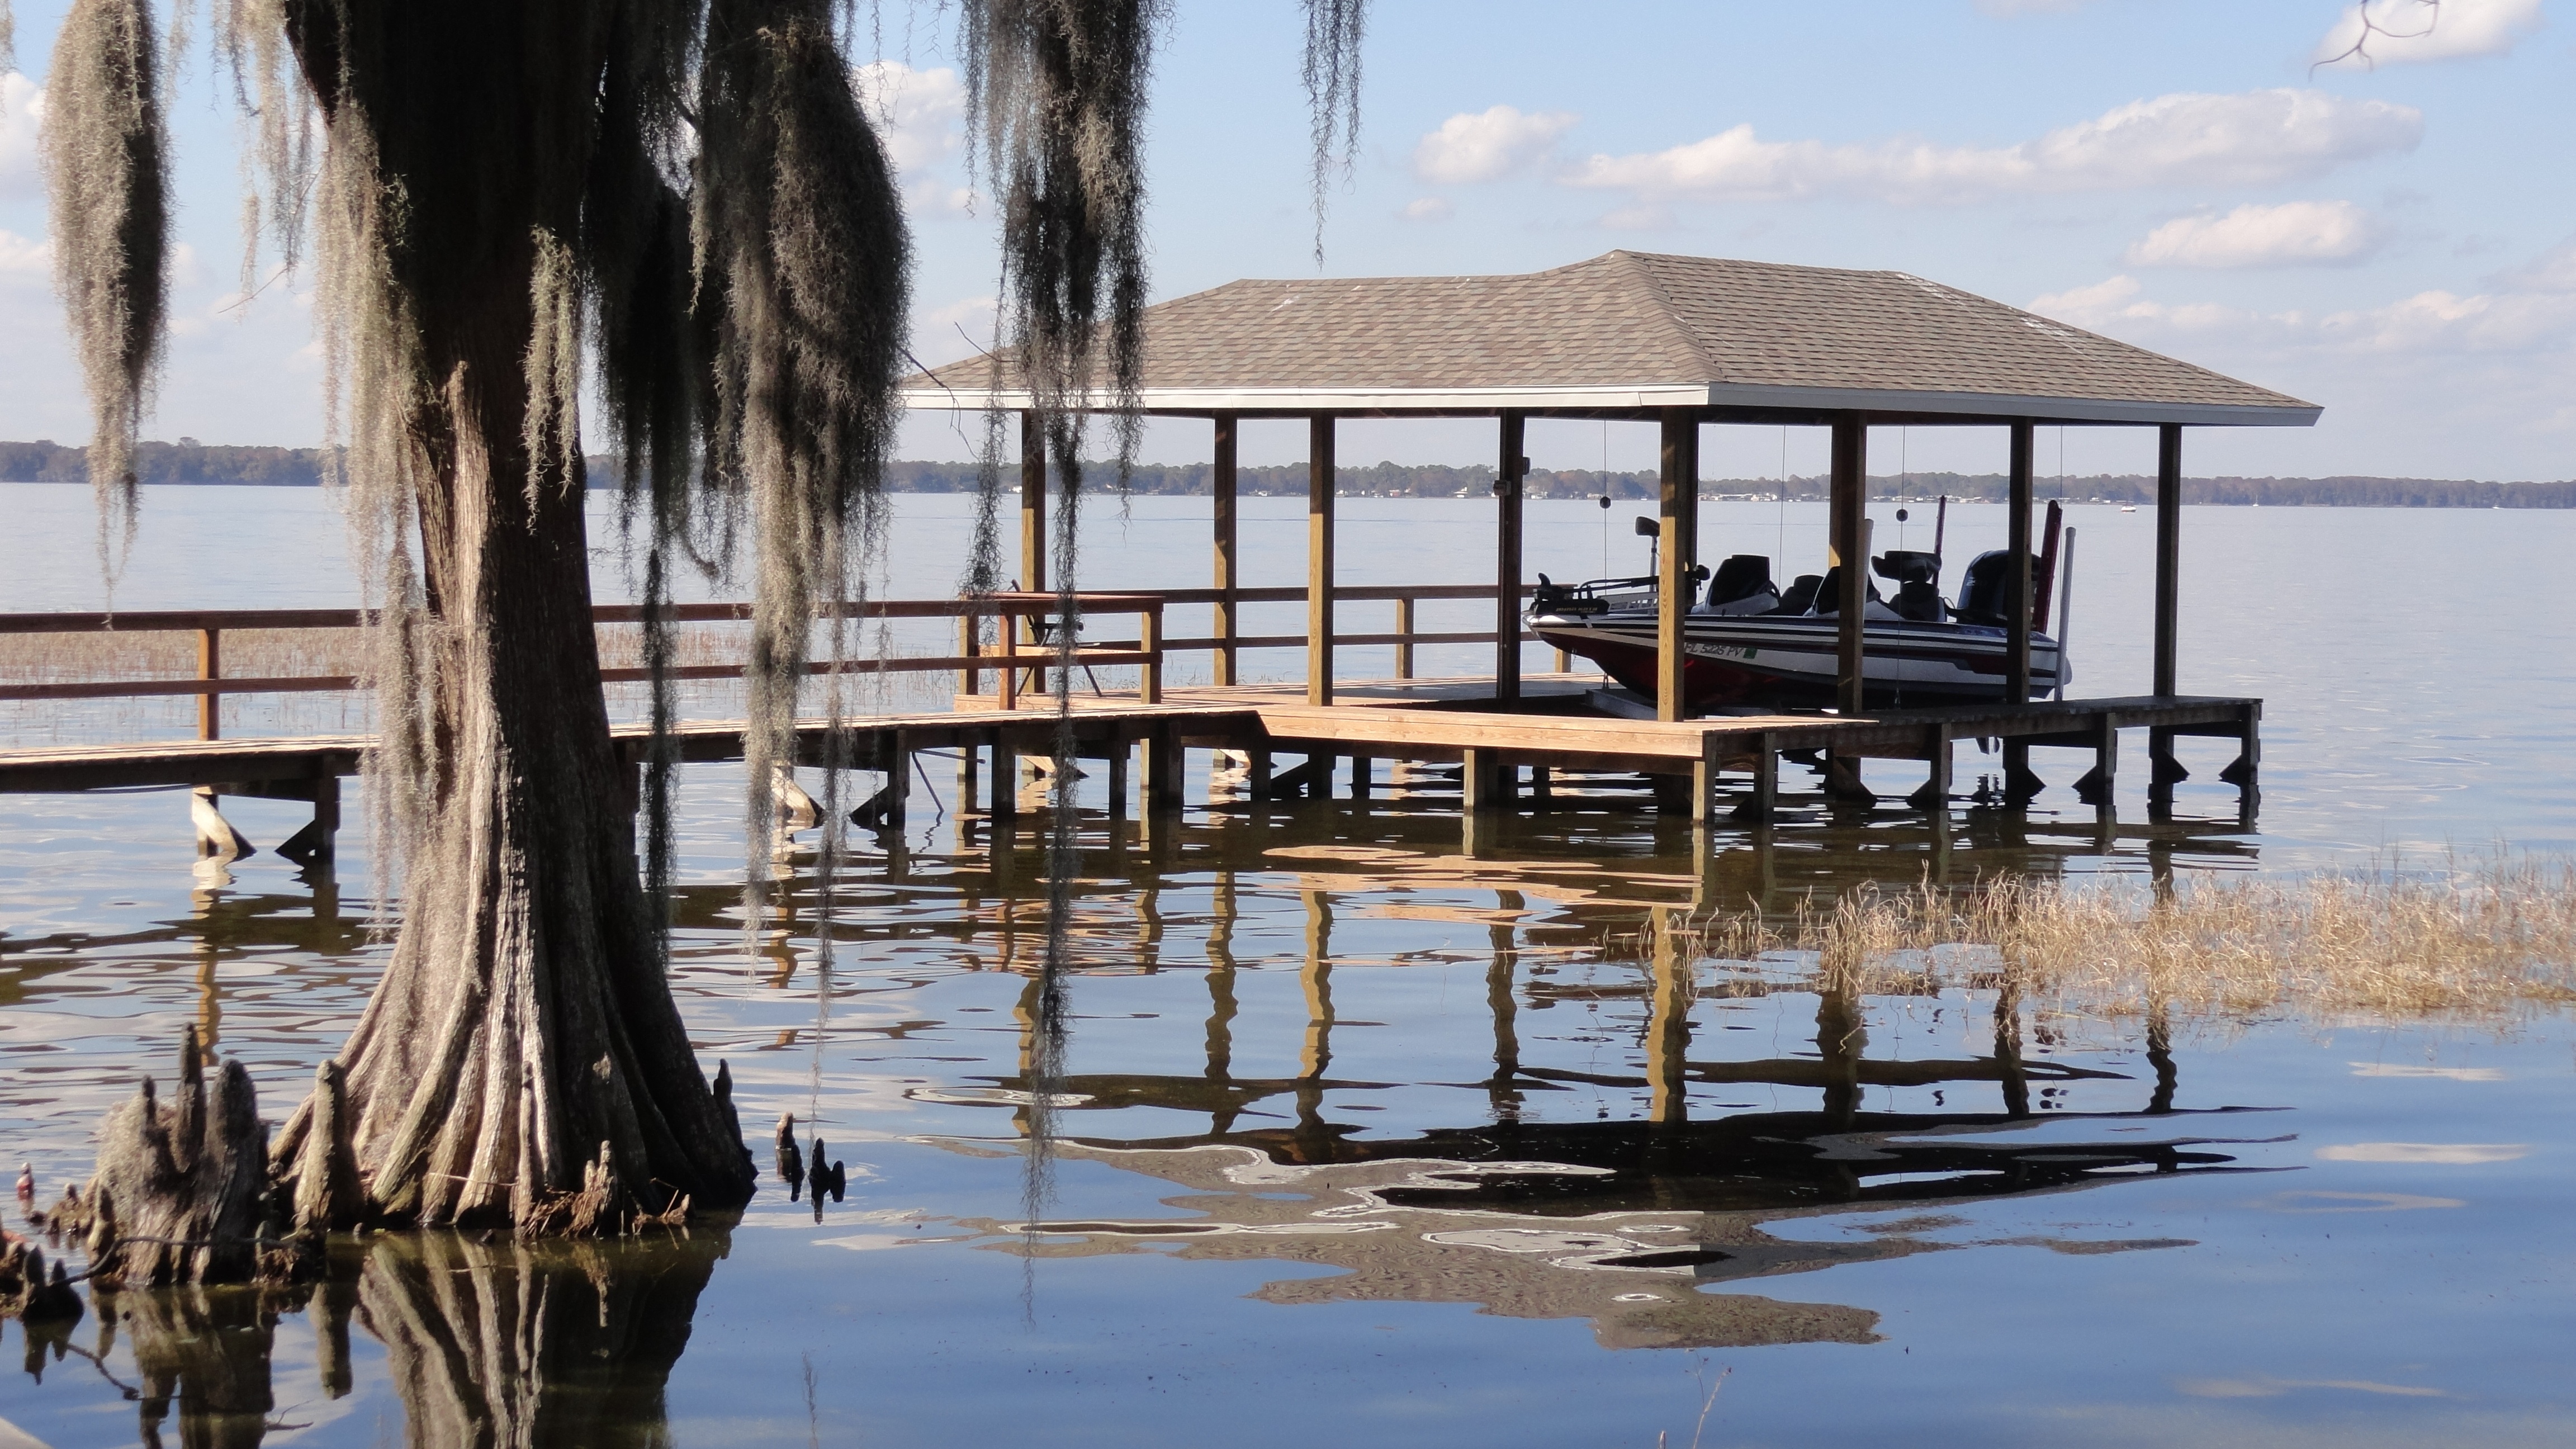
beach, sea, water, dock, wood, boat, lake, pier, vacation, reflection, marina, waterway, docked, resort, marine, florida, lake front, bayou, boat dock, florida boat dock